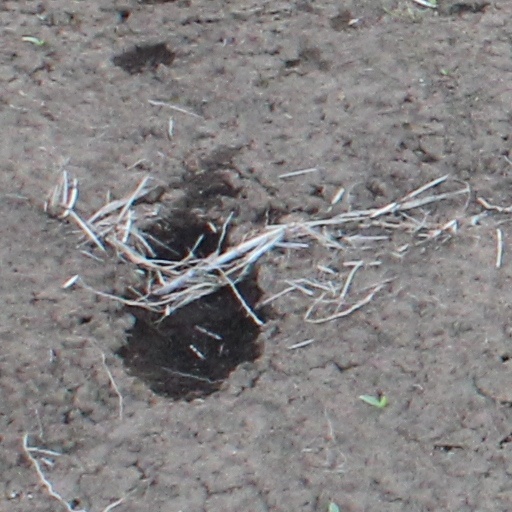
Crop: wheat